Wörrstadt

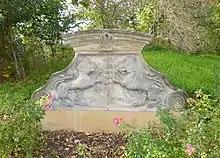
An old coat of arms, before 1779, with the St.Lawrence gridiron.

The town's arms might be described thus: Sable a gridiron palewise Or, the crossbars fesswise and the handle to chief, supported by two lions reguardant argent armed and langued gules, one each in dexter and sinister.